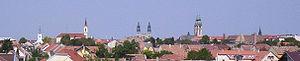
Pápa est une ville historique du comitat de Veszprém dans l'ouest de la Hongrie. Située non loin des monts Bakony, elle compte 33 000 habitants. La ville est réputée pour son centre à l'architecture baroque et plusieurs monuments remarquables. Elle fut un important centre religieux, catholique, protestant et hébraïque, du pays. La ville possède un centre thermal et un important parc près du centre ville.